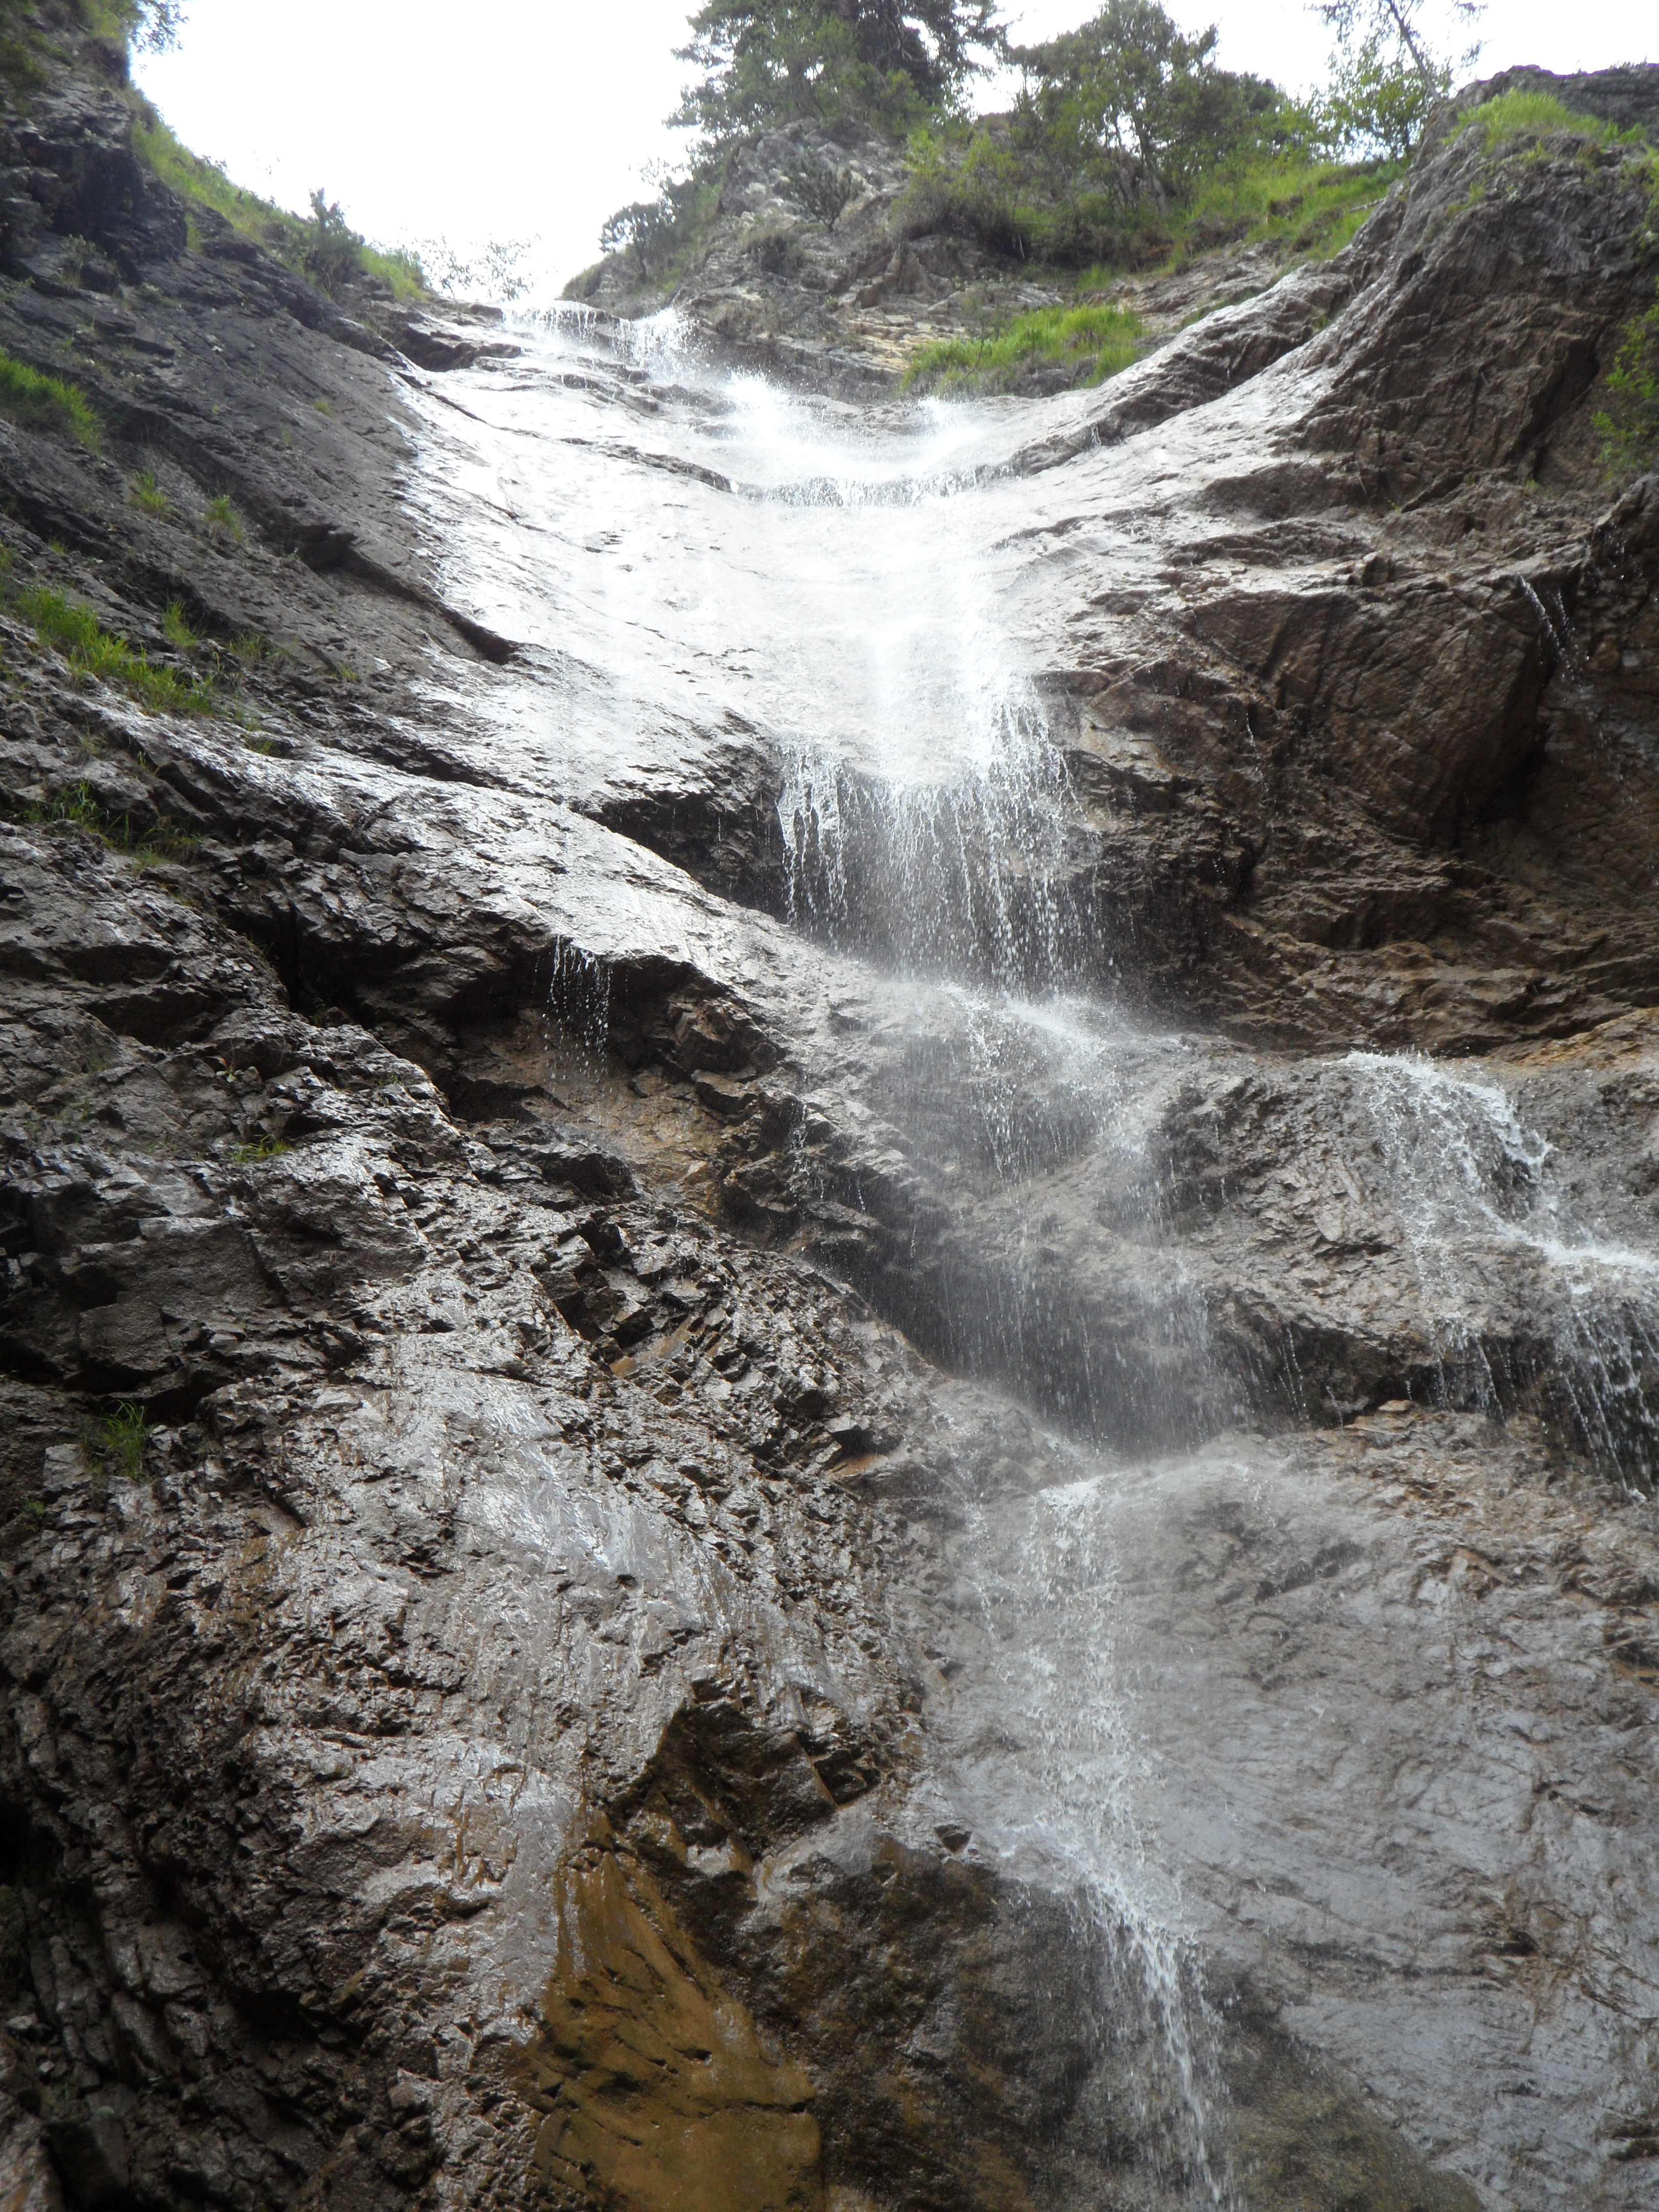
water, rock, waterfall, valley, formation, cliff, stream, flow, high, rapid, alpine, terrain, body of water, mountains, ravine, wasserfall, water feature, wadi, geological phenomenon, allgau, schleierfall